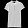
Label: T - shirt / top